Trams in New Zealand

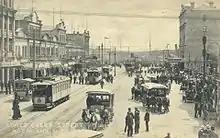
Auckland Trams, Lower Queen Street, 1919

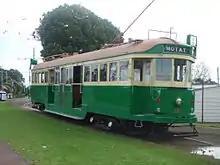
A Museum of Transport and Technology to Auckland Zoo tram in 2006 – a W-class Melbourne tram

Auckland City had a private company operating horse-drawn trams from 1884. The British Electric Traction Company purchased the Horse Tramway in the late 1890s. With the blessing of the various borough councils that presided over the Auckland isthmus, The Auckland Electric Tramway Company Limited built the initial tram systems in two years and the official opening was held on 17 November 1902, but public service was delayed a week because three of the motormen, from Sydney, Australia, had been drowned in the SS "Elingamite" shipwreck near Three Kings Islands on 9 November 1902. Public service commenced on 23 November 1902 and was expanded until the mid 1930s and continued to 29 December 1956. Initially the trams were geared for a maximum speed of , so took an average of 40 minutes for the longest route, the between Queen St and Onehunga.